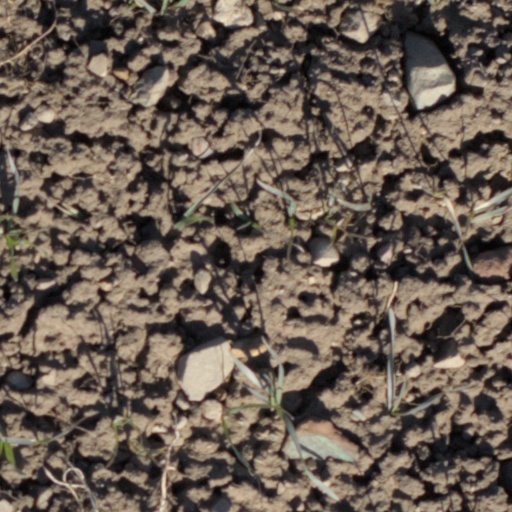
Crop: wheat